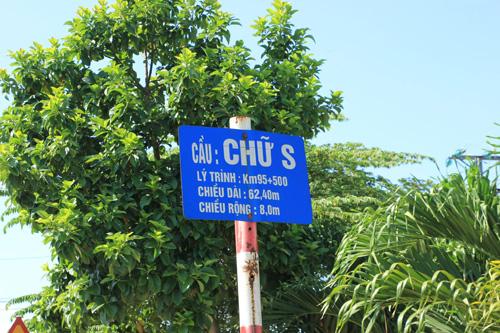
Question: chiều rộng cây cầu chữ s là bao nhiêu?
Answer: chiều rộng cây cầu chữ s là 8, 0 m